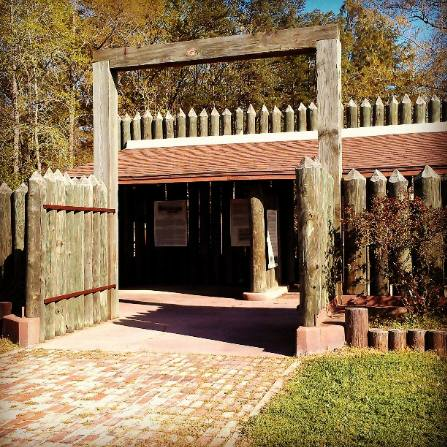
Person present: No